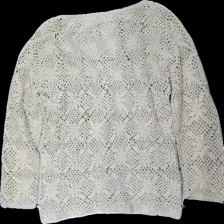
View: back
Type: Cardigan
Category: Ladies
Brand: Rosebud
Colors: Beige
Material: 100% cotton
Pattern: Floral print
Cut: Regular
Size: L
Season: All
Damage location: top center
Damage 2 location: bottom left
Price range: 50-100
Recommended usage: Reuse
Description: virkad kofta med blommigt mönster